Pocketbooks

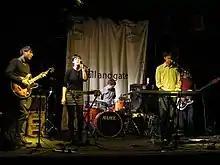
Pocketbooks in 2010.

Pocketbooks was an indiepop band formed in London in 2006. Their music combined melodic boy/girl harmonies, spiralling guitars and delicate piano lines with a dash of 60s soul.